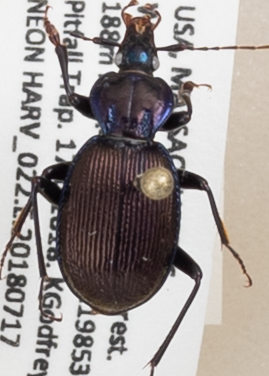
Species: Sphaeroderus canadensis canadensis
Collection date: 2018-07-17
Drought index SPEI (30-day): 0.806
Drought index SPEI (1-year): -0.04
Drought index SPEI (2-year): -0.492